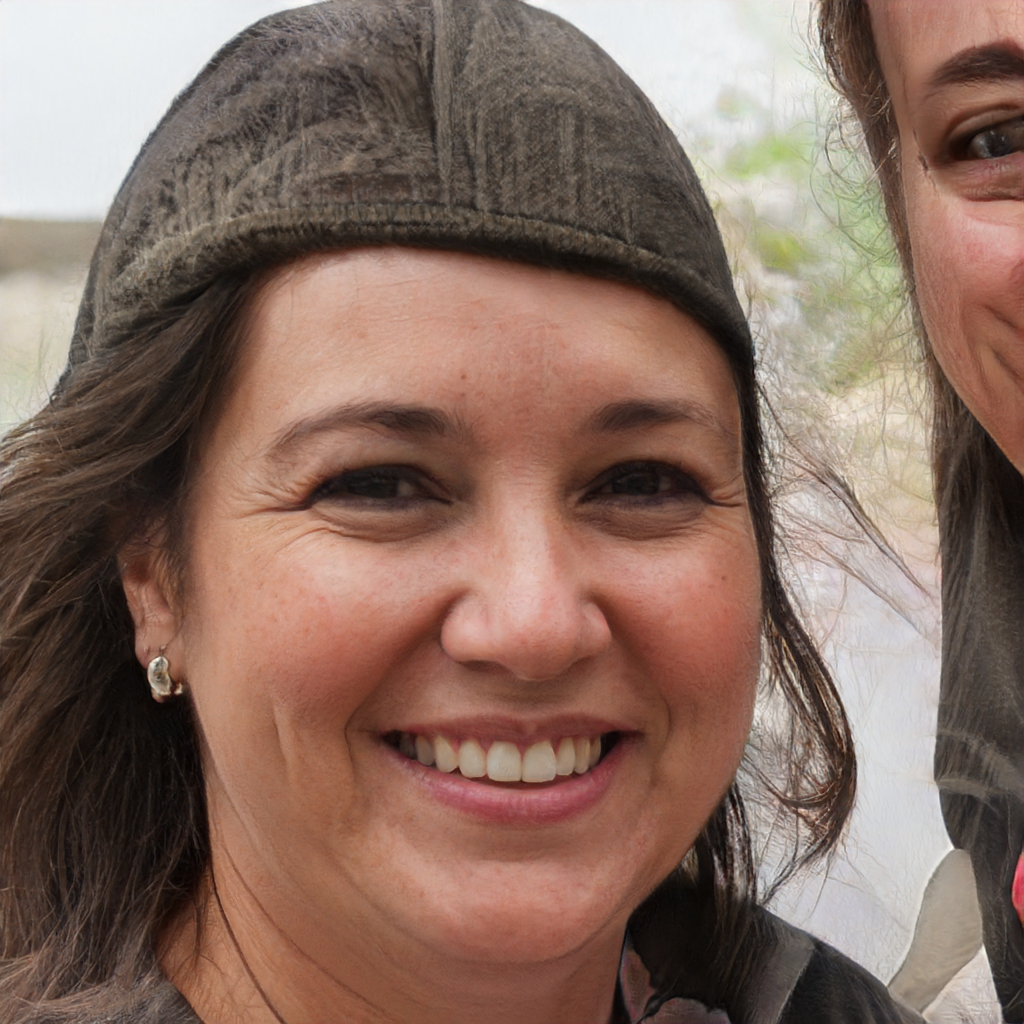
Gender: Female